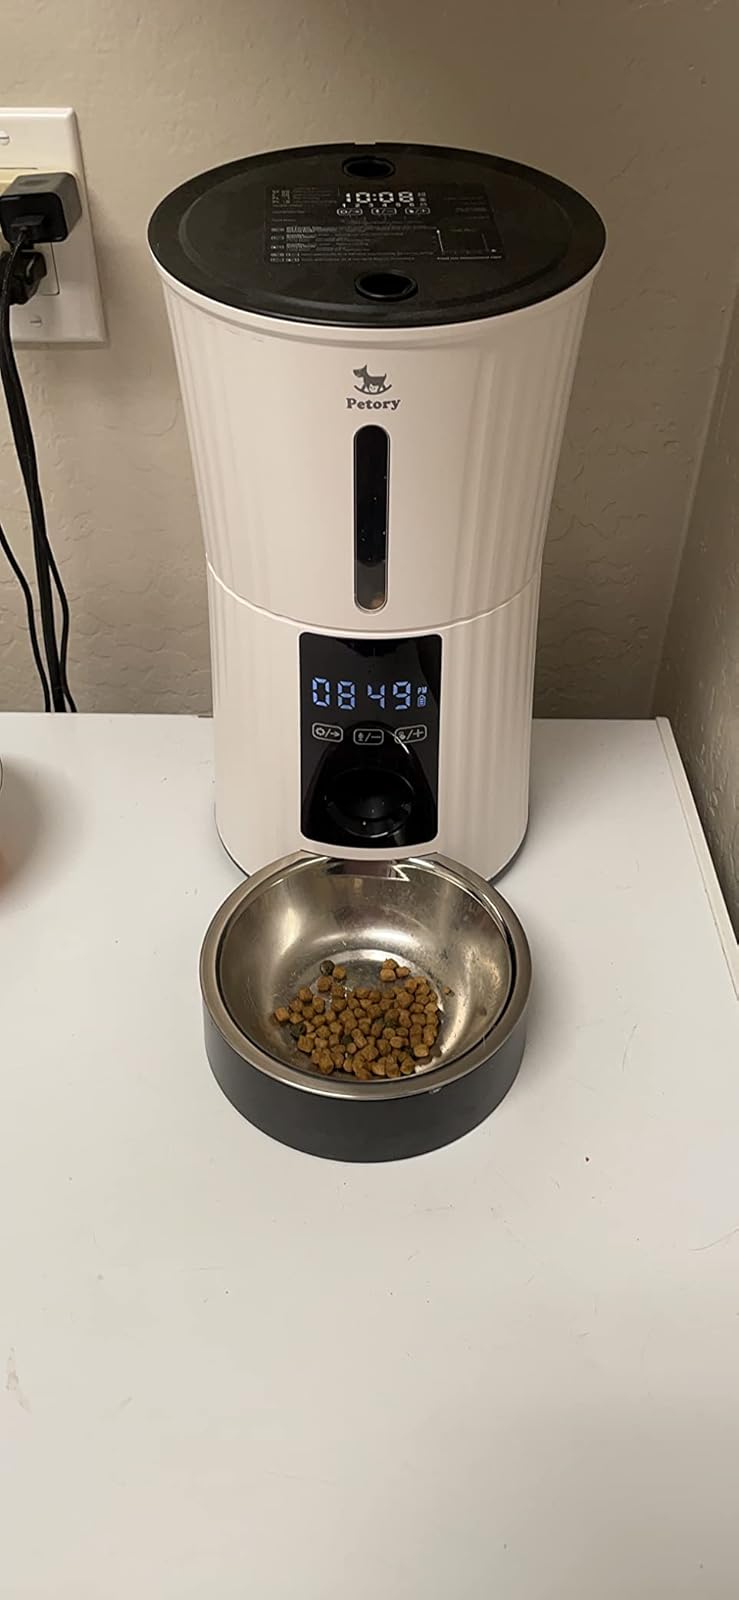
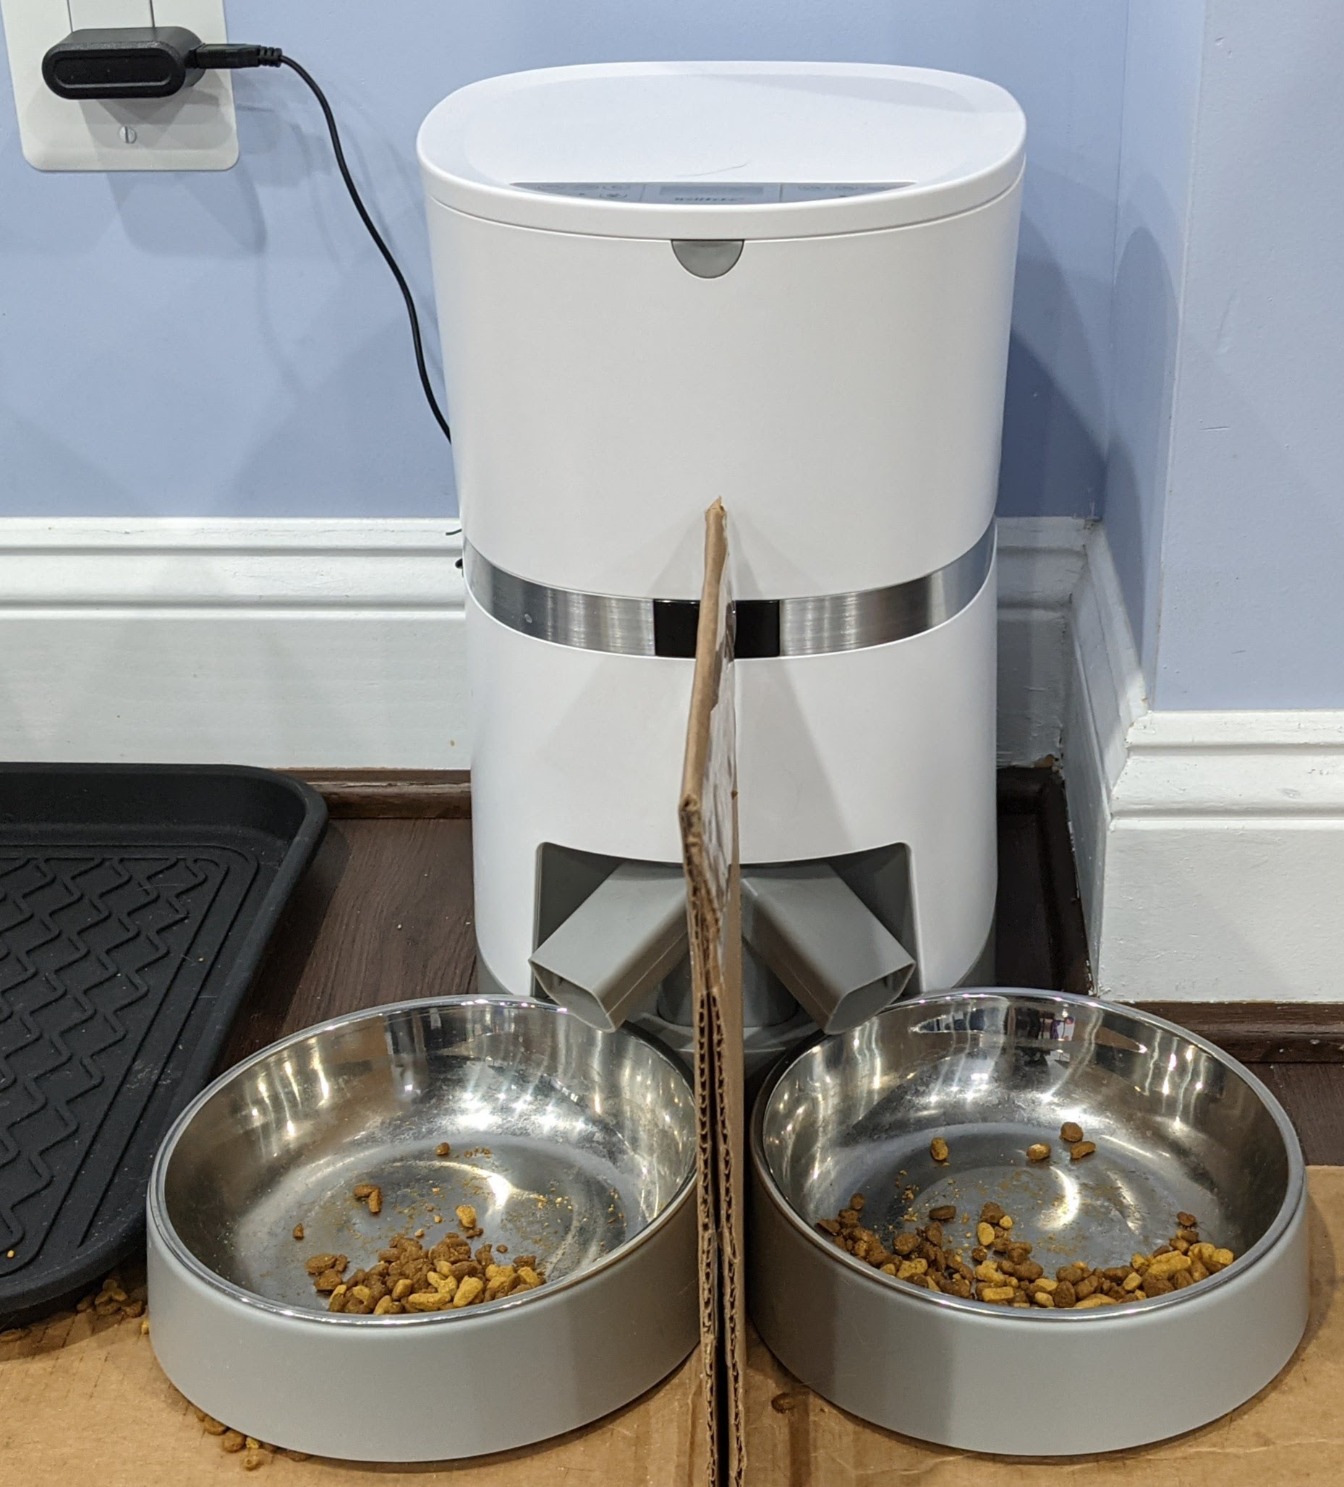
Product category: items_feeder
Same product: no